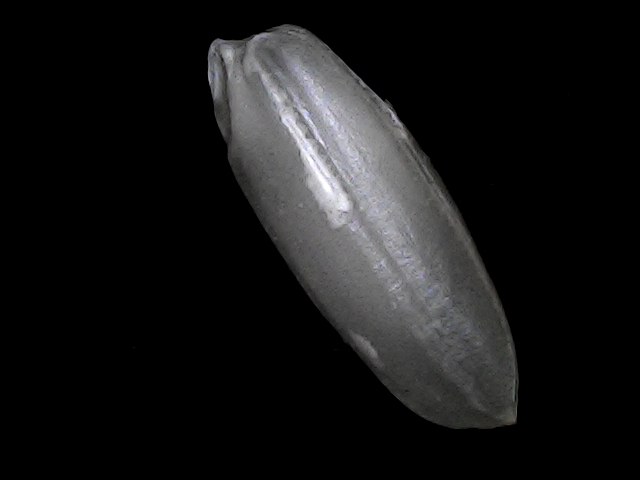
Rice variety: BRRI74